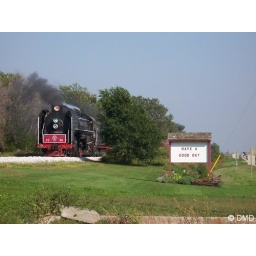
Chinese steam train in front of &amp;quot;Have A Good Day&amp;quot; sign